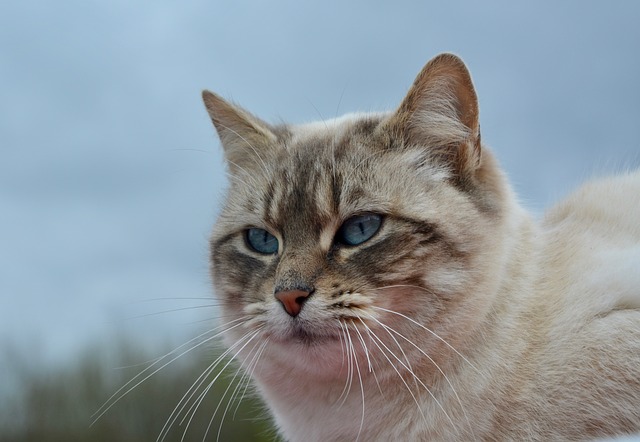
Label: gatto